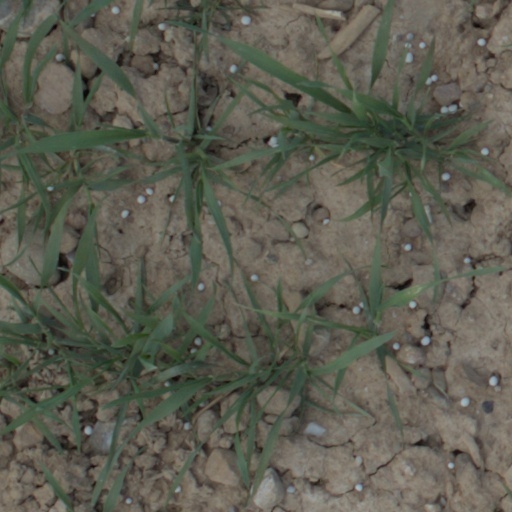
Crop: wheat